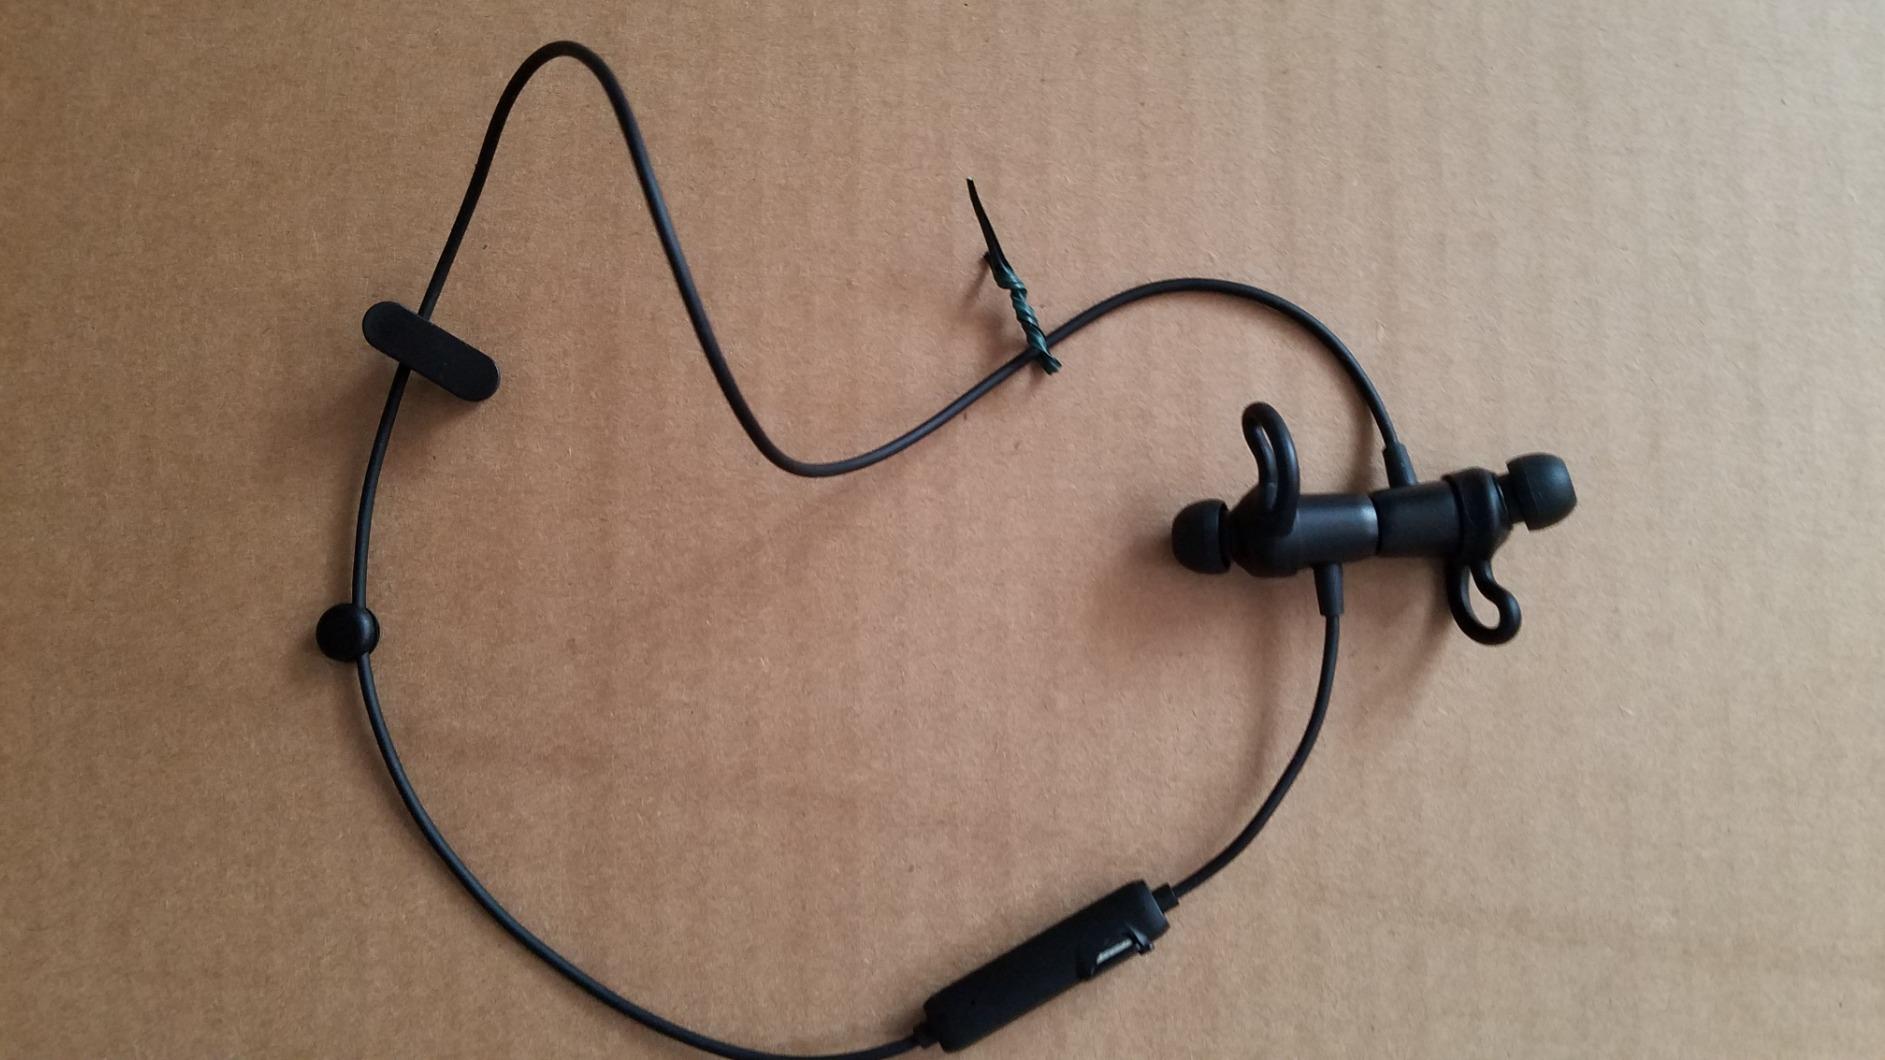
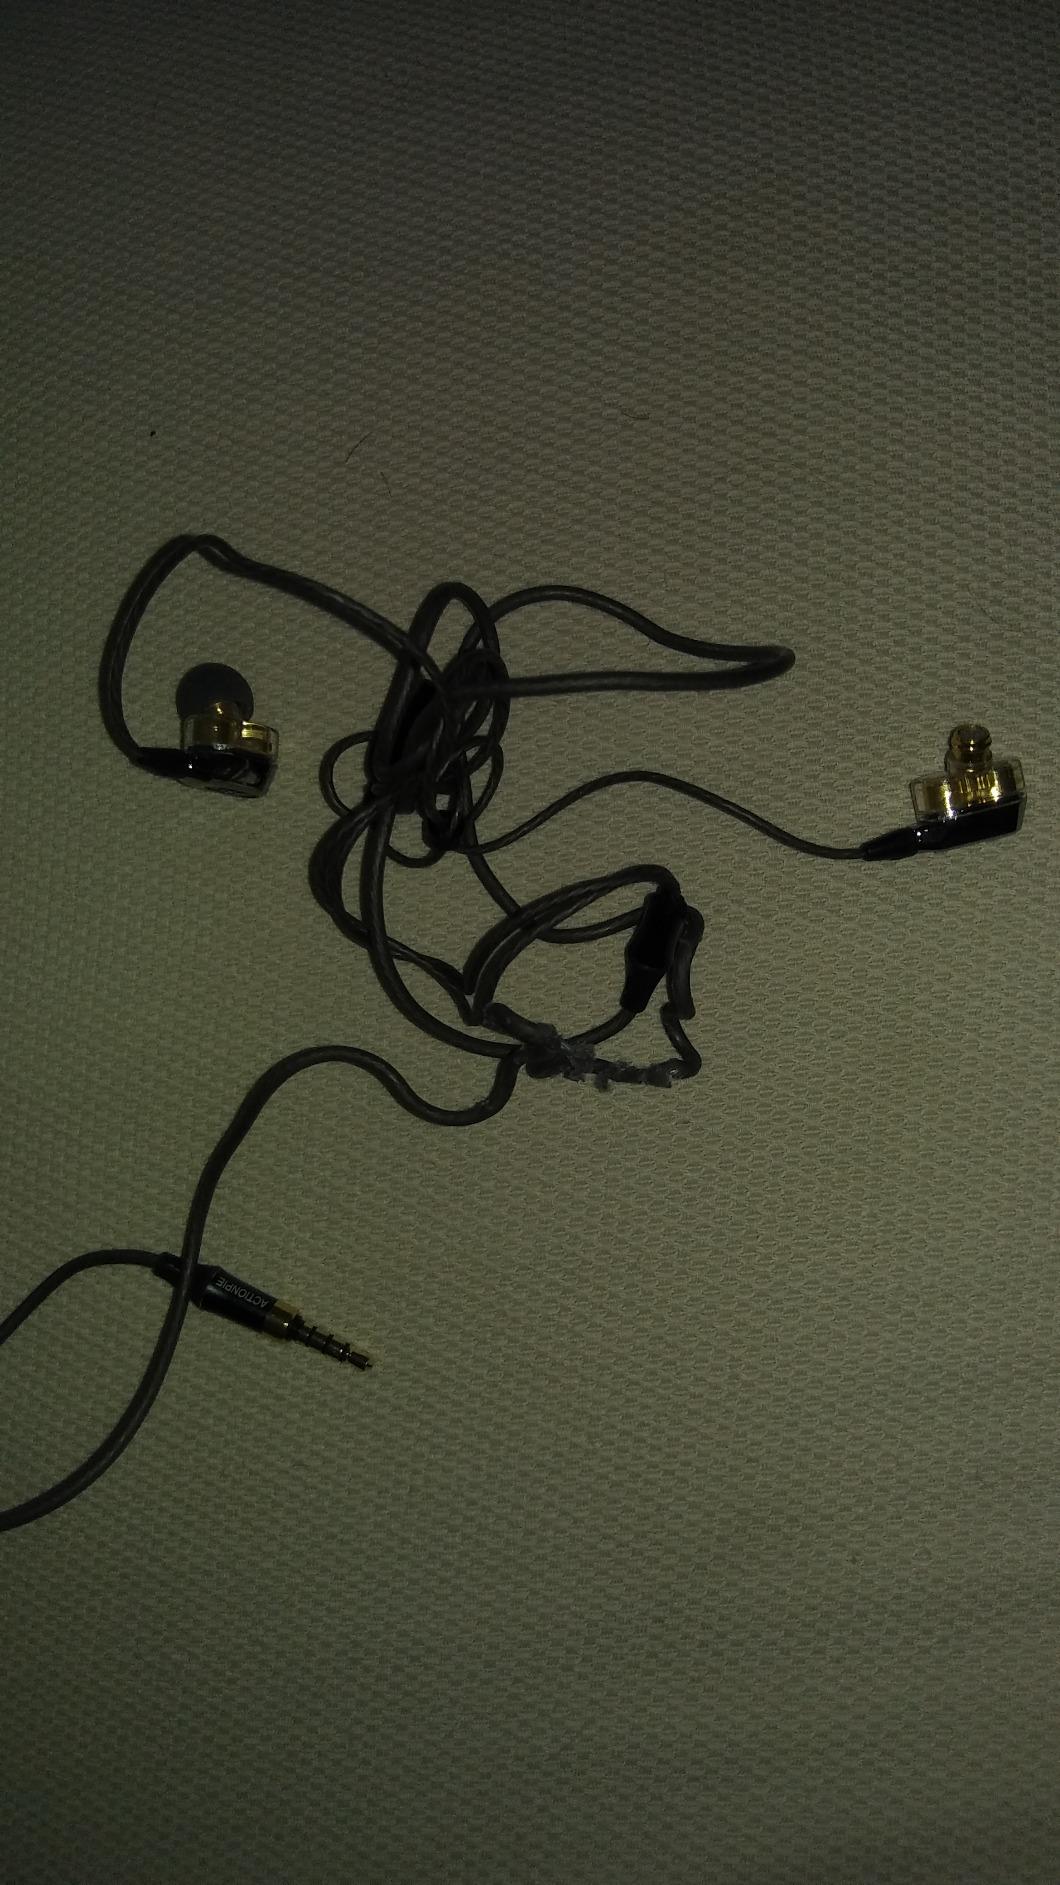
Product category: headphones
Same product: no